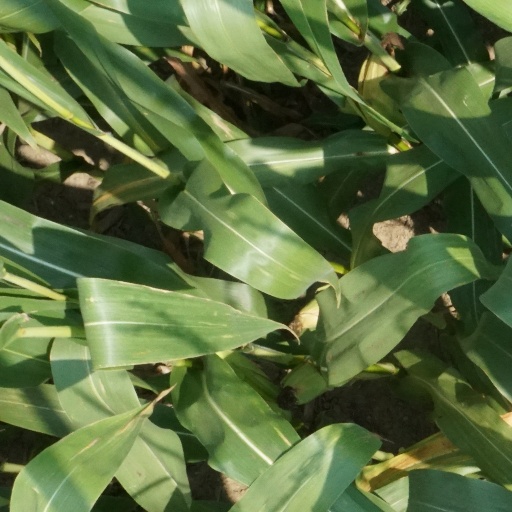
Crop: maize; corn